Afro fusion

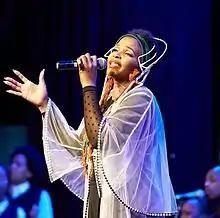
Simphiwe Dana, during a live performance.

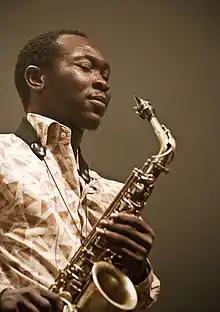
Afrobeat saxophonist and singer ,Seun Kuti performing at Marsatac, 2008

Freshlyground was formed in 2002, with its members citing diverse ethnic and multi-national backgrounds, which played a role in the popularization of the afro-fusion musical style as each band member would supply culturally as well as traditionally indigenous, distinctive musical elements for the band's musical compositional forms as well as performances.The band fused traditional South African music as well as afropop genres such as kwela with jazz, indie-rock and blues. Violinist and backing vocalist Kyla-Rose Smith was previously a part of and affiliated to Maqoma's dance company, The Vuyani Dance Theatre. Smith performed at the "Centre National de la Danse" in Paris as well as co-wrote the music and served as the principal violinist for performances. At the age of 15, Simon Attwell was playing the flute in the Zimbabwe National Orchestra. By 17, Attwell had earned a scholarship to the Chethams School of Music in Manchester. Aron Turest-Swartz had studied piano under Merton Barrow at the Jazz Workshop in Cape Town as a teenager. In 1998, he commenced playing drums and percussion in Dublin. The band's songs are multilingual performed in languages such as Xhosa, English, French and Zulu.